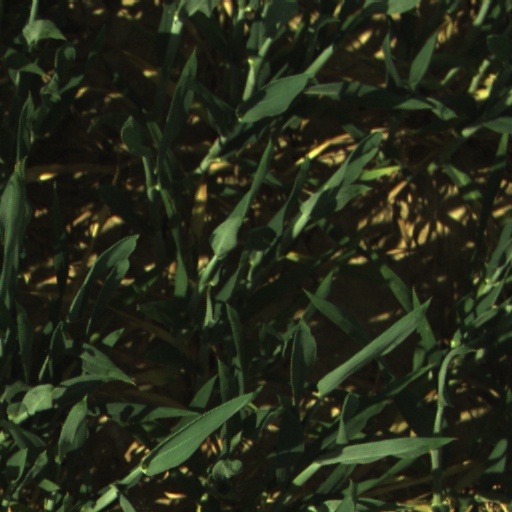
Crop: wheat